Madame Récamier (1920 film)

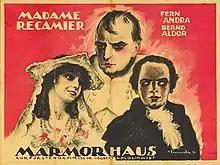

Madame Récamier is a 1920 German silent historical film directed by Joseph Delmont and starring Fern Andra and Bernd Aldor. The film portrays the life of Juliette Récamier, a French society figure of the Napoleonic Era.